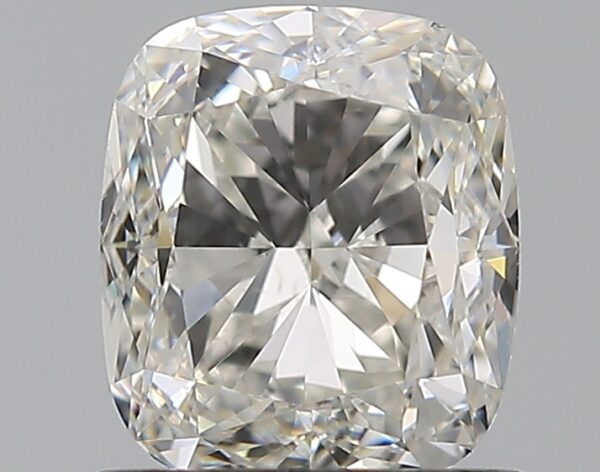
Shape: cushion
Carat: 1.01
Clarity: VS2
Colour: I
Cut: VG
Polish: EX
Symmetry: EX
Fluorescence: F
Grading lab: GIA
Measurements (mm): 5.97 x 5.2 x 3.61